Dunwich Forest

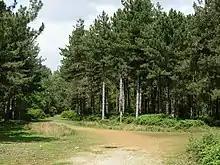
Dunwich Forest

Dunwich Forest is an area of forest and lowland heath around north-west of the village of Dunwich in the English county of Suffolk. The forest covers an area of approximately and was originally planted by the Forestry Commission. The forest is within the Suffolk Coast and Heaths Area of Outstanding Natural Beauty and is in the area known as the Suffolk Sandlings. South of the reserve is the National Trust property of Dunwich Heath, one of the largest remaining areas of lowland heath on the Suffolk coast, and the RSPB reserve at Minsmere. To the north and east of the forest are Dingle Marshes, part of the Suffolk Coast National Nature Reserve.